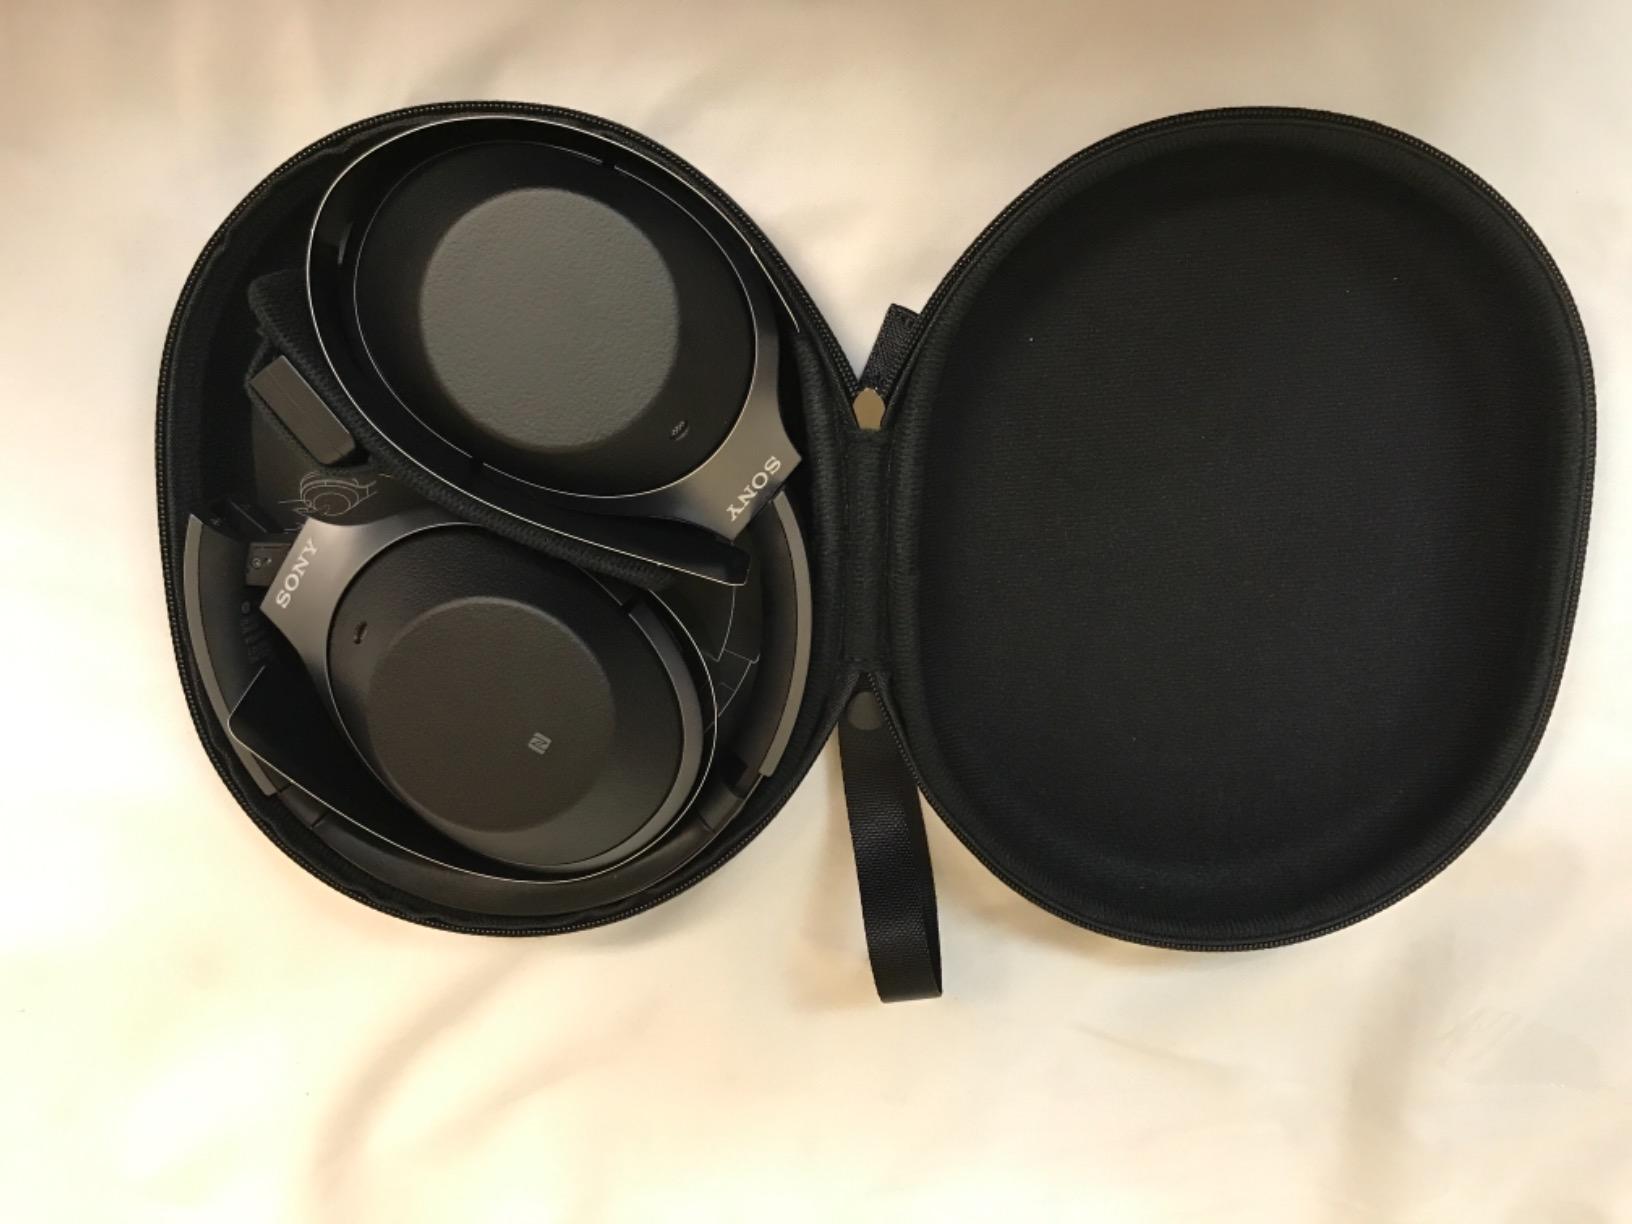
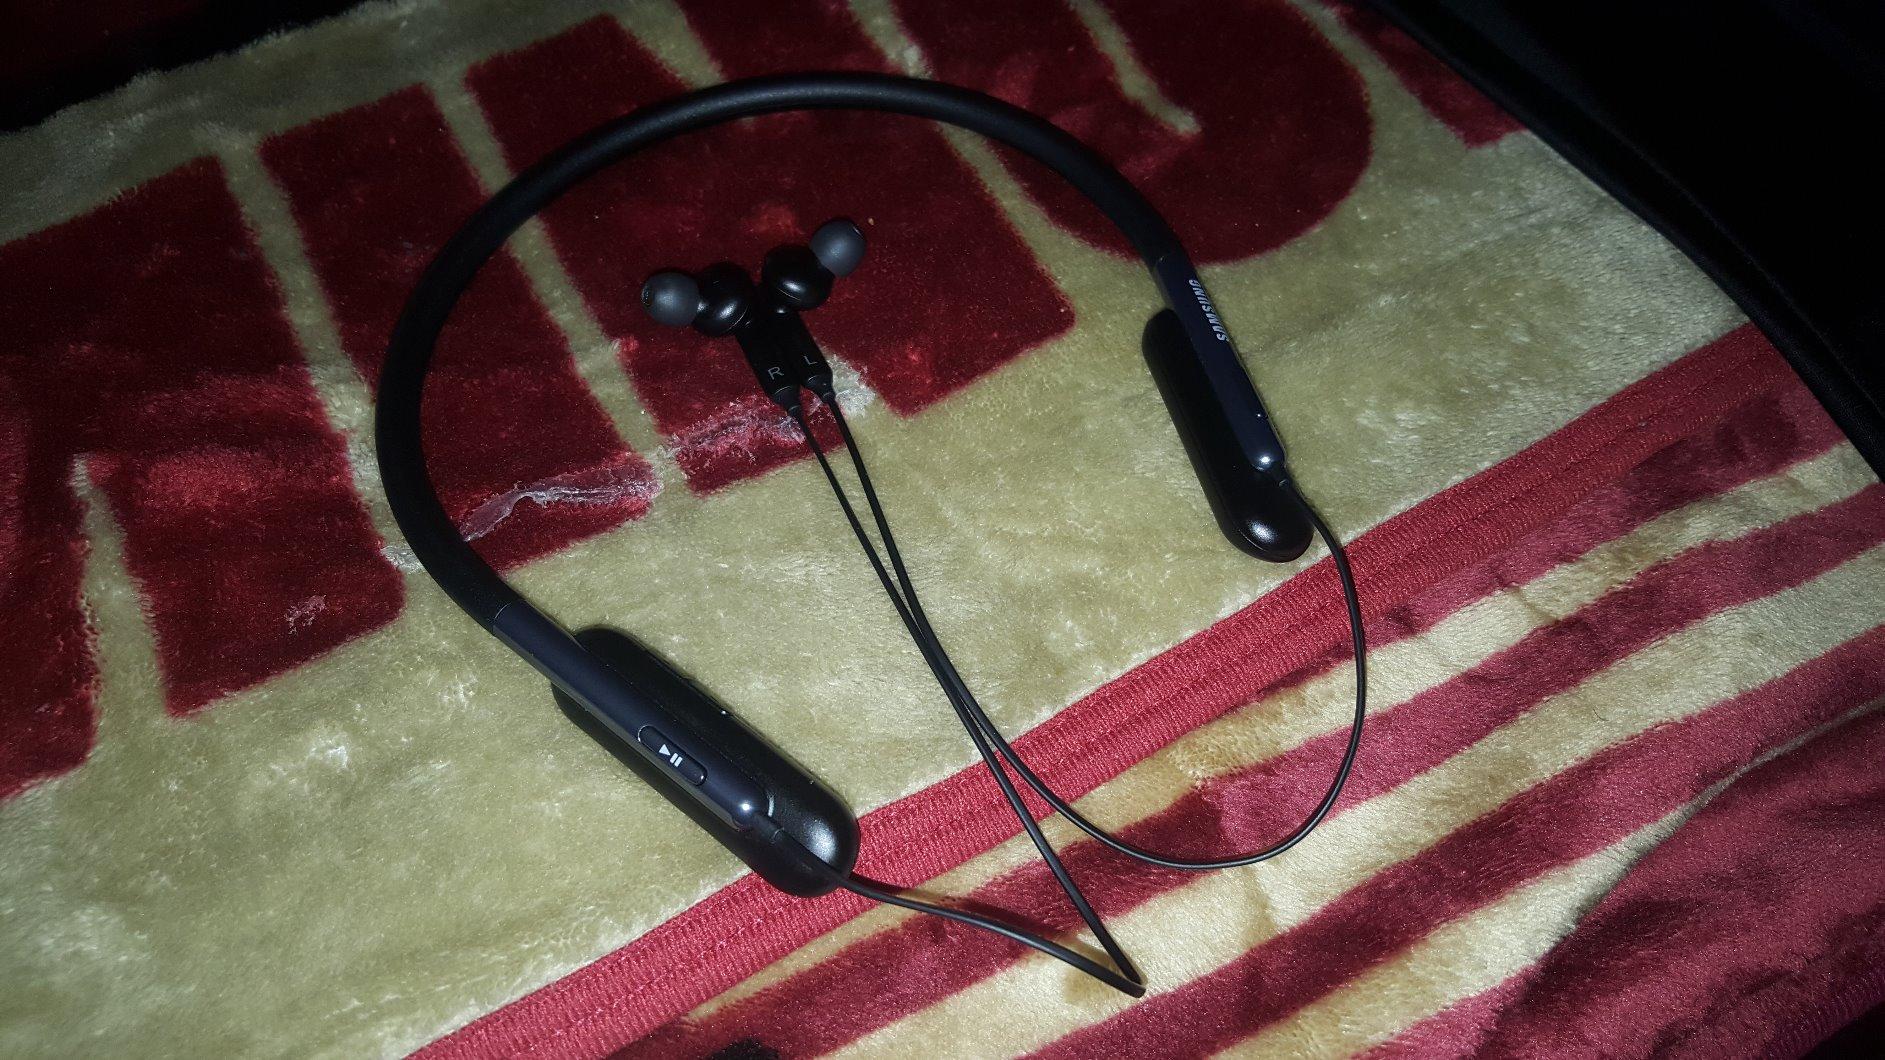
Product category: headphones
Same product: no